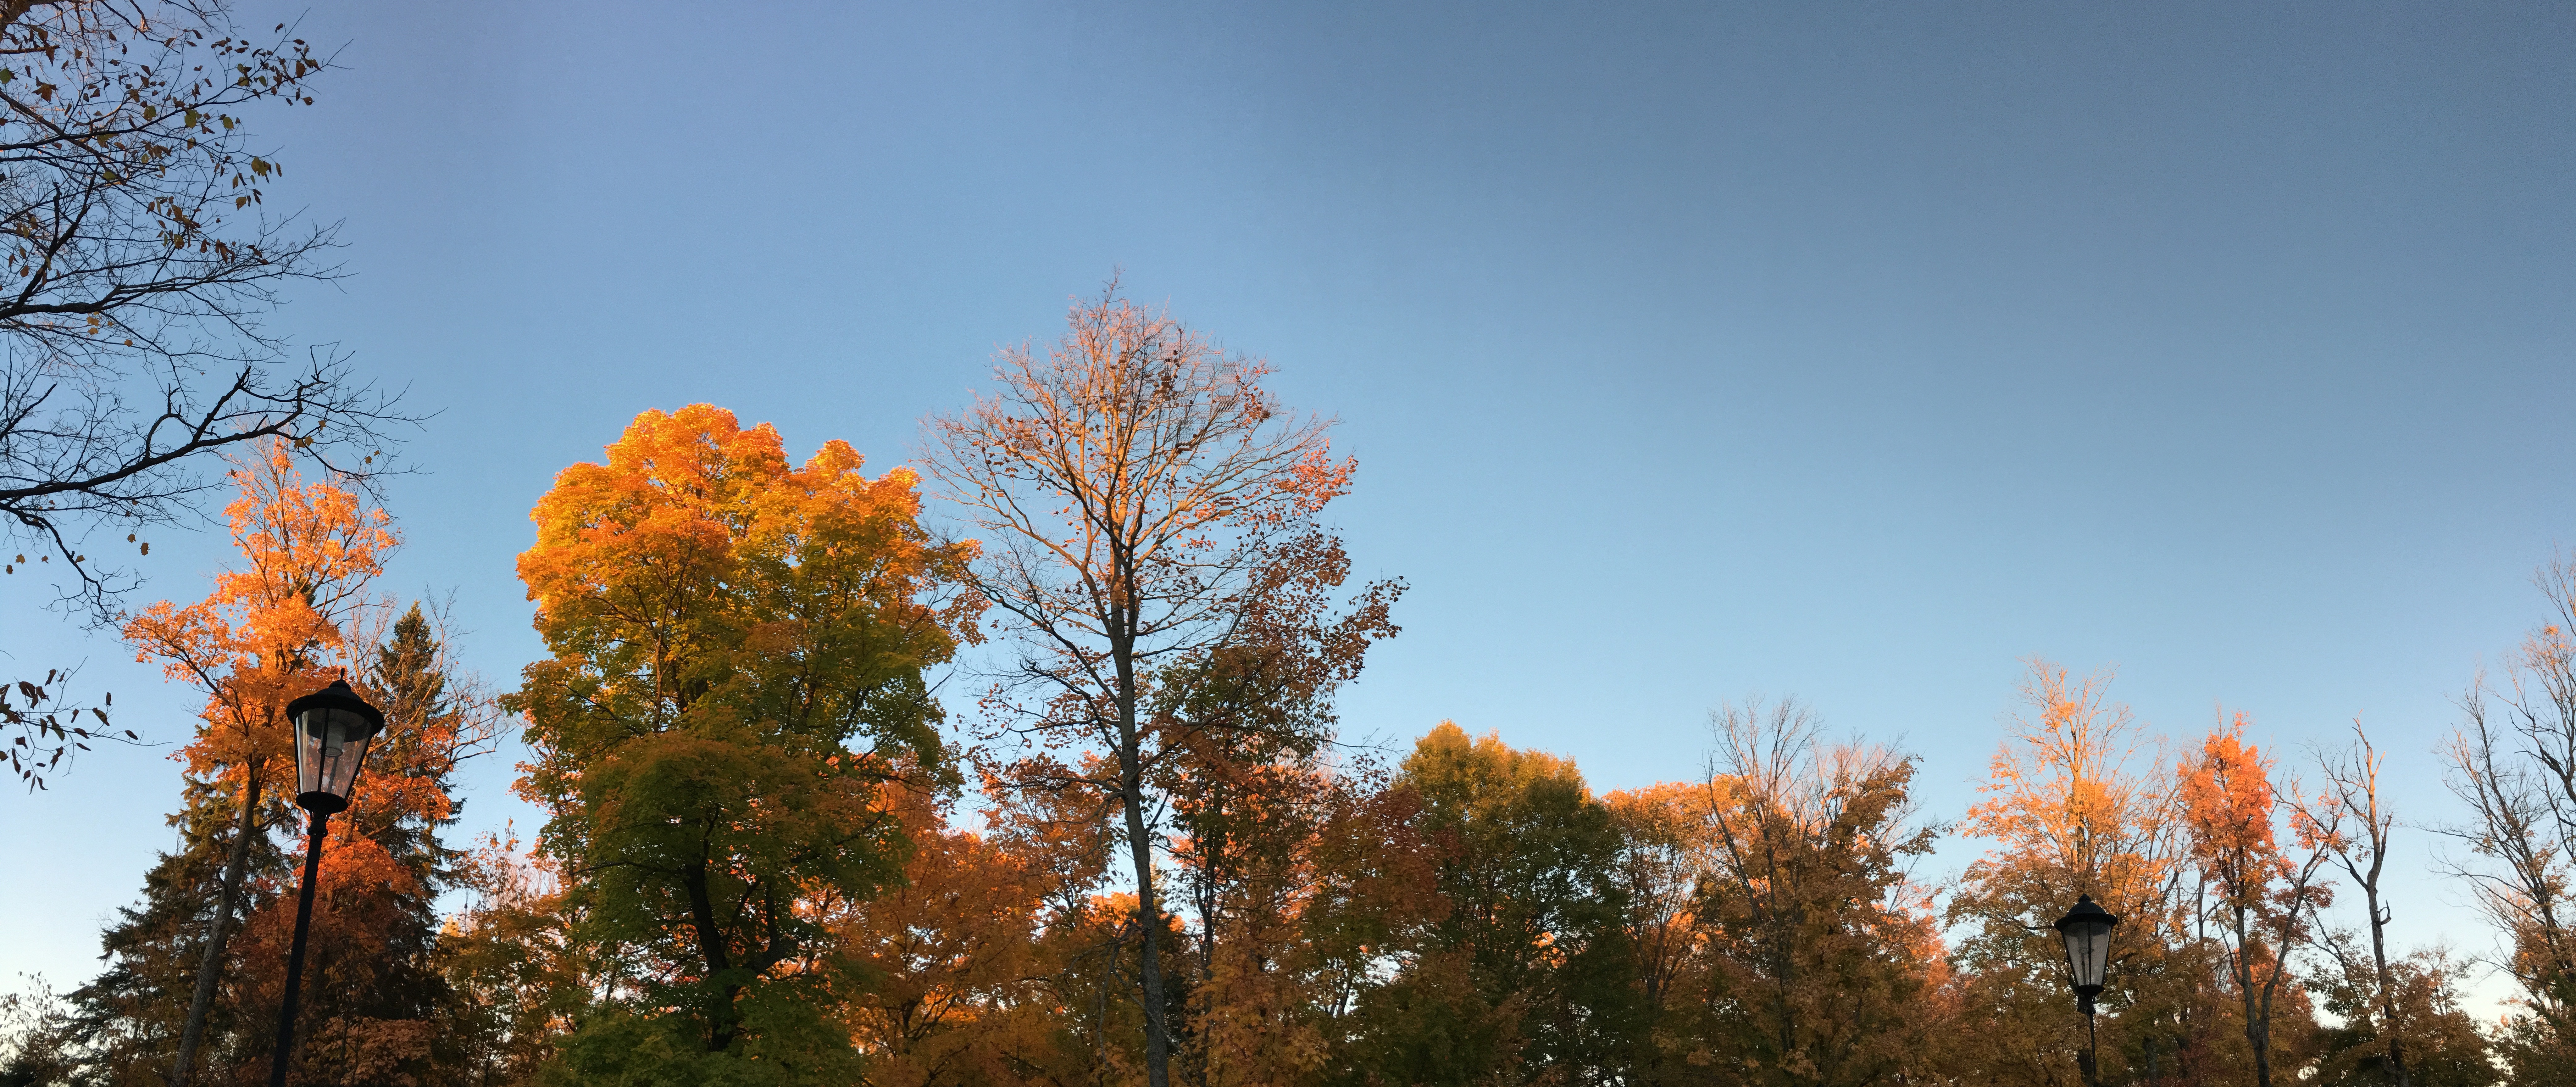
tree, nature, forest, branch, winter, cloud, plant, sky, sunlight, morning, leaf, frost, autumn, season, ecosystem, woody plant